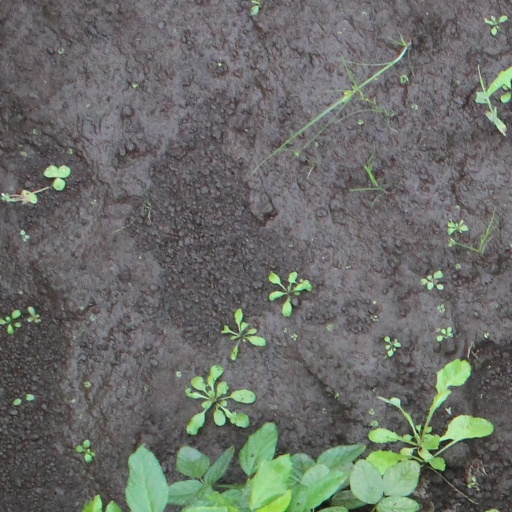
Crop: soybean